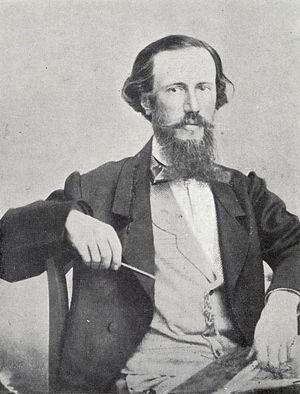
Arthur John Strutt, né le 12 juin 1819 à Chelmsford et mort en juin 1888 à Rome, est un peintre, graveur, voyageur, écrivain et archéologue anglais.